Biscayne National Park

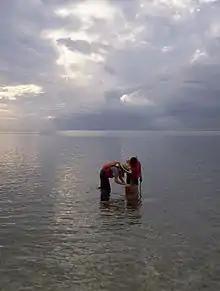
A park ranger shows underwater life to a visitor using a glass-bottomed bucket

Biscayne National Park operates year-round. Camping is most practical in winter months, when mosquitoes are less troublesome on the keys. The Biscayne National Park Institute provides half and full day tours in the park that include snorkeling, hiking, paddling and sailing from the park headquarters. Boat excursions to Boca Chita Key and the area's lighthouses are also available. Licensed private concessionaires provide guided fishing, snorkeling, sailing, and sightseeing tours.